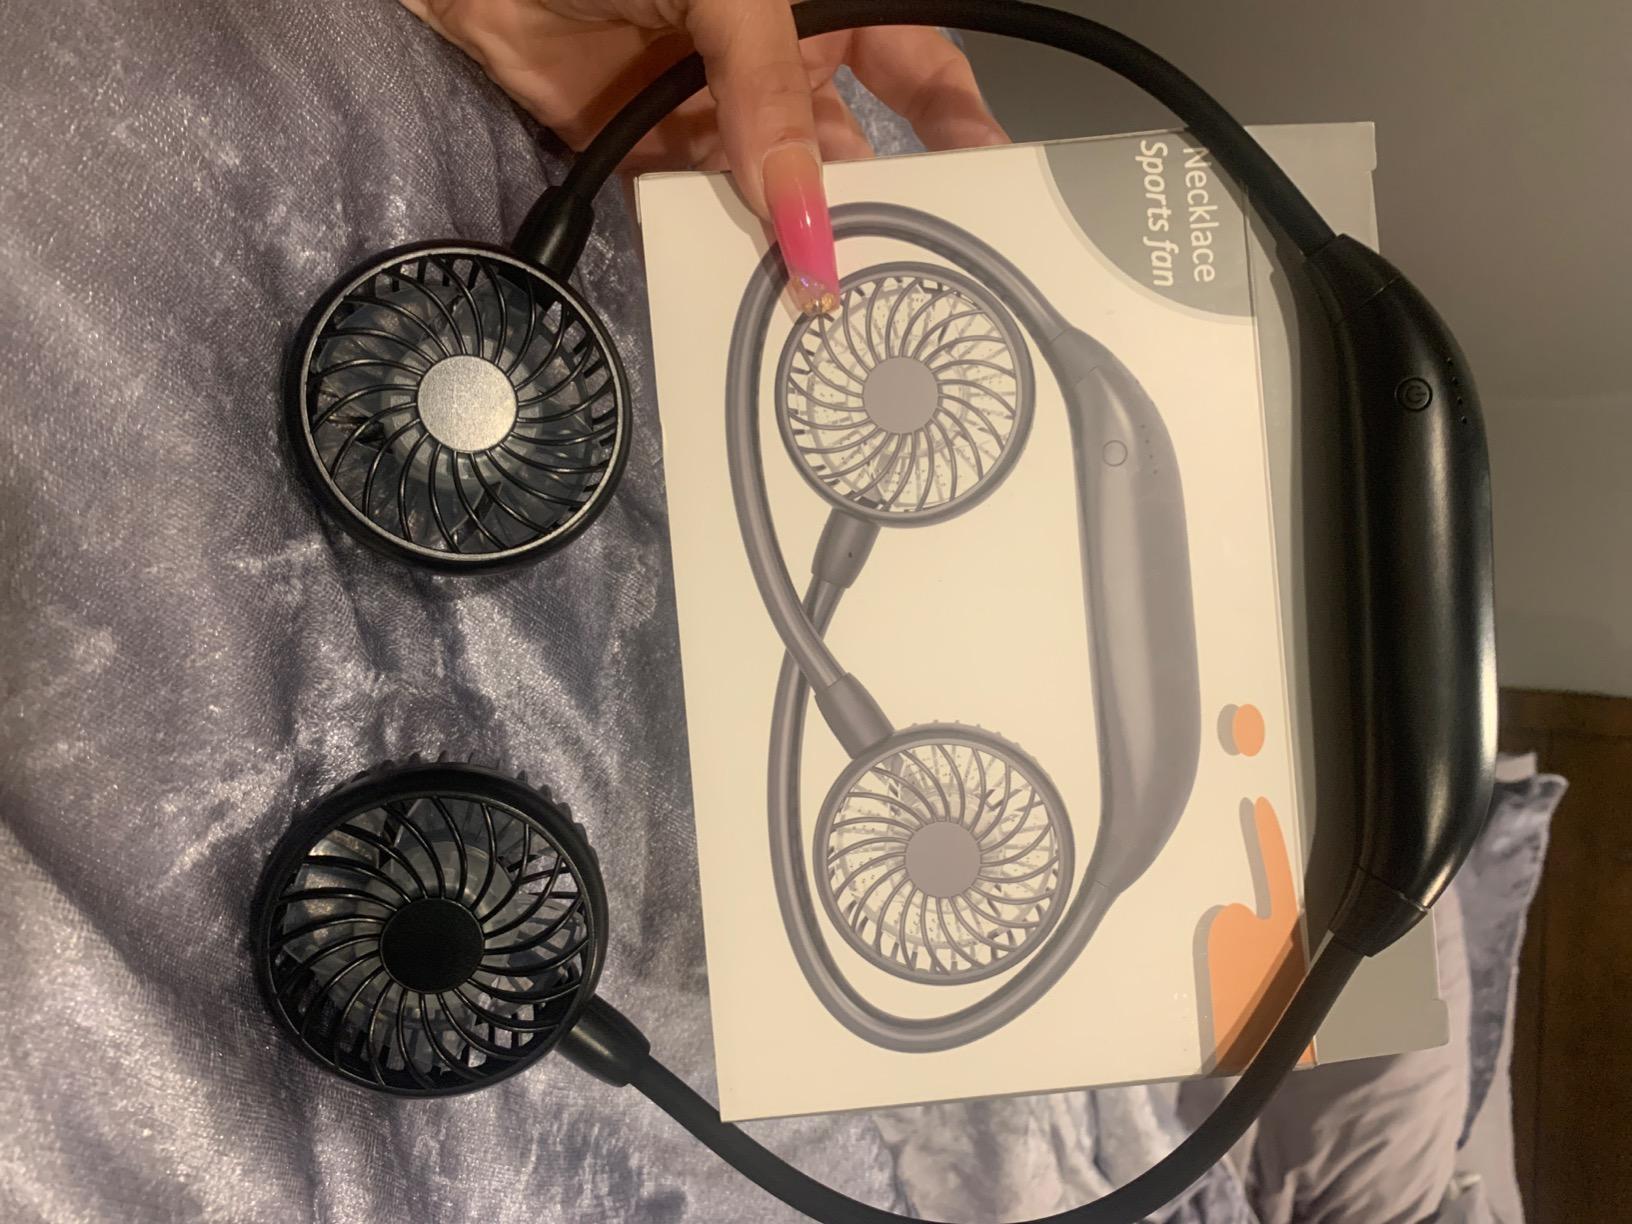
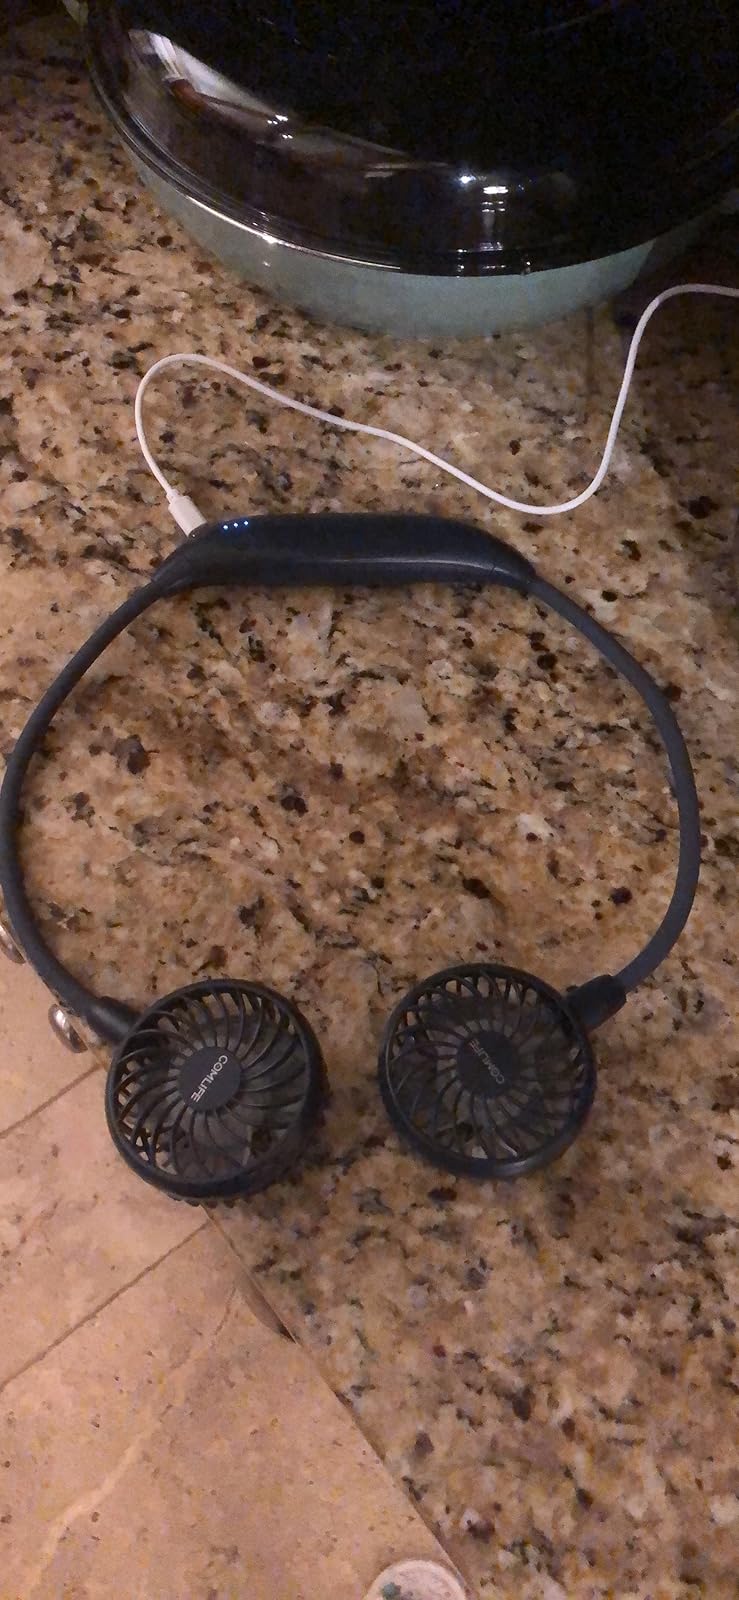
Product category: fan
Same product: no